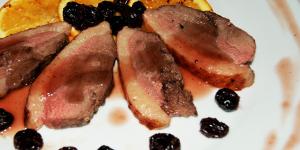
magret de pato con salsa de arandanos